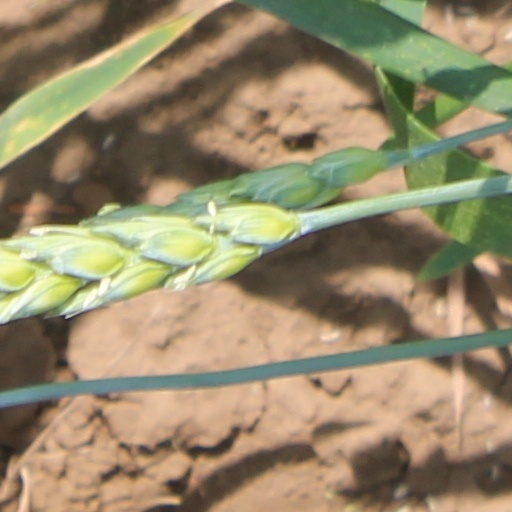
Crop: wheat